Strang School District No. 36

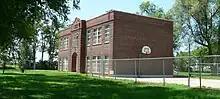
The school's basketball/tennis court

The Strang Public School is positioned at the intersection of Main Street and Sharon Street, on the southern edge of Strang, originally planned as a convenient location for the teachers and students coming from surrounding communities. The campus consists of the main schoolhouse, five historic pieces of playground equipment, a flagpole located in front of the building, a basketball/tennis court located north of the school building, and a large playing field west of the schoolhouse. The entire property is contained inside a 300 by 300 foot square plot of land.